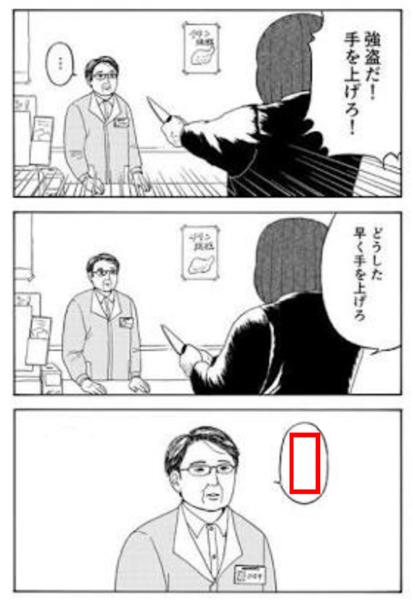
回答: 人参で来んなや